Yu Minzhong

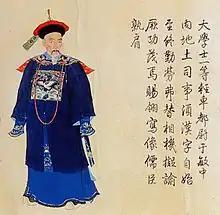

Yu Minzhong (1714–1779) was an official of the Qing Dynasty, who served as chief grand councilor for part of the reign of the Qianlong Emperor. Yu Minzhong was a native of Jintan, Jiangsu province. In 1737, he became a Zhuangyuan of the Imperial examination. Before his appointment as chief grand councilor, he served as an editor and scribe to the emperor. During his tenure as chief grand councilor, a significant rise in corruption occurred.